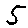
Label: 5